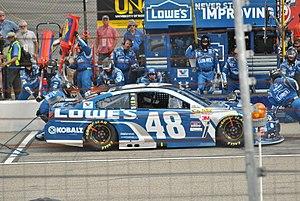
Jimmie Kenneth Johnson est un pilote américain de NASCAR né le 17 septembre 1975 à El Cajon, Californie. Il pilote la Chevrolet nᵒ 48 de la Hendrick Motorsports, principalement sponsorisée par Lowe's et Kobalt Tools du début des années 2000 jusqu'à 2018 ; Ally prendra alors le rôle de sponsor principal.